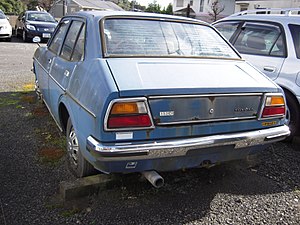
Toyota Starlet / Publica Starlet P4/P5 (1973−1978)
Toyota Publica Starlet (1973−1978)
Toyota Starlet var en mellem 1973 og 1999 i flere generationer bygget minibil fra Toyota Motor.